Blackburn Meadows

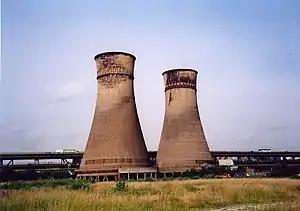
The cooling towers prior to demolition

In 1921, Sheffield Corporation built a coal-fired power station on spare land at the south west corner of Blackburn Meadows. At the time there was no national grid, and the steelworks which occupied much of the Lower Don Valley needed additional electrical power. The chosen site was close to the steel works, was near the river, which supplied cooling water, and was well-served by railway lines, to deliver coal. The station was modified between 1937 and 1942, when its capacity was increased to 72 megawatts, and remained operational until the 1980s. When the rest of the power station was demolished, two of its seven cooling towers were left standing due to their close proximity to the M1 motorway, and the risk that their demolition might cause Tinsley Viaduct to be damaged. The towers were hyperbolic in shape, and were designed by L. G. Mouchel and Partners, who had also been responsible for the first such towers erected at Liverpool in 1925. The Blackburn Meadows towers were built between 1937 and 1938. English Heritage considered whether they should be designated as listed structures, but ruled against it because the internal cooling structures had been removed, and there was no context for them, as the rest of the station no longer existed. On 24 August 2008, at 3 am, the two landmark towers were finally demolished with explosives, without damaging the motorway.